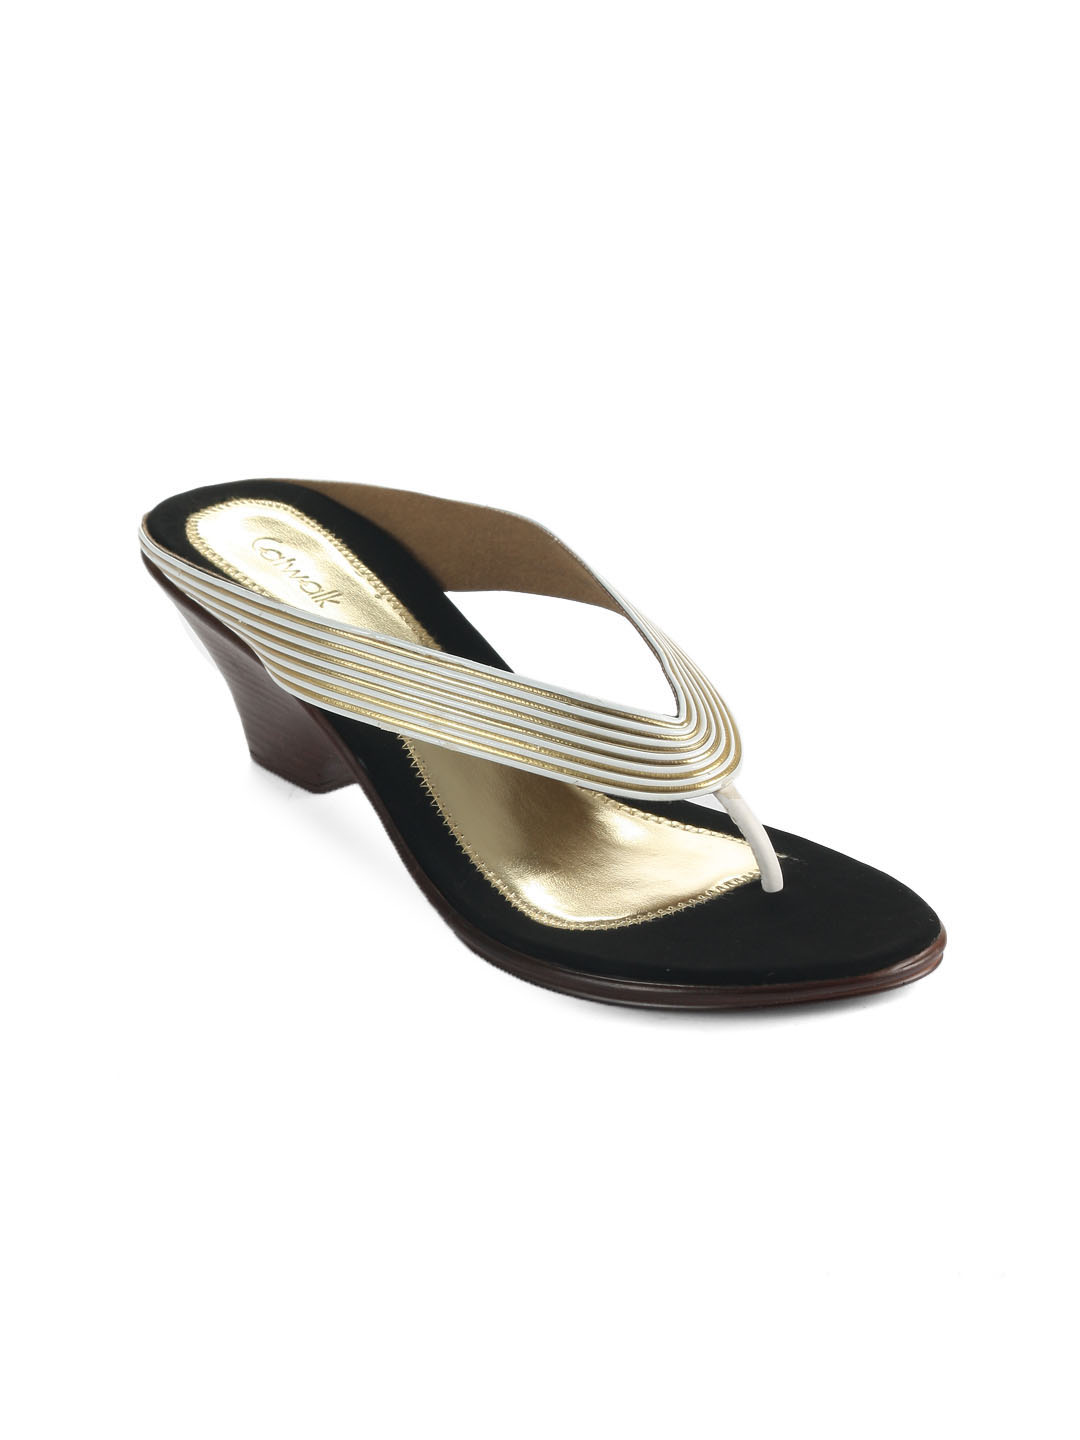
Catwalk Women White Heels
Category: Footwear / Shoes / Heels
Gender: Women
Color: White
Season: Winter 2015
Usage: Casual